British yeomanry during the First World War

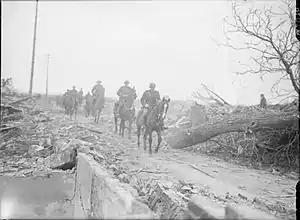
Surrey Yeomanry during the German retreat to the Hindenburg Line.

In August 1914, before the start of the First World War, there were fifty-five yeomanry regiments. Together with the thirty-one regular cavalry regiments and three regiments of horse, which were part of the Special Reserve, these formed the mounted troops of the British Army. However, soon after, the yeomanry was greatly expanded; two new regiments, the Welsh Horse and the 3rd Scottish Horse, were raised and all regiments, old and new, formed second line regiments, raising the total to 114. Twelve regiments were broken up to provide divisional reconnaissance squadrons for infantry divisions on the Western Front. Another five served alongside the regular cavalry in the 1st, 2nd and 3rd Cavalry Divisions in the same theatre. The largest contingent, forty regiments, served in the Middle East, thirty-one of them in a dismounted role during the Gallipoli Campaign. The second line regiments mostly remained in Great Britain as mounted troops until after 1915, when they were eventually transferred to other formations.